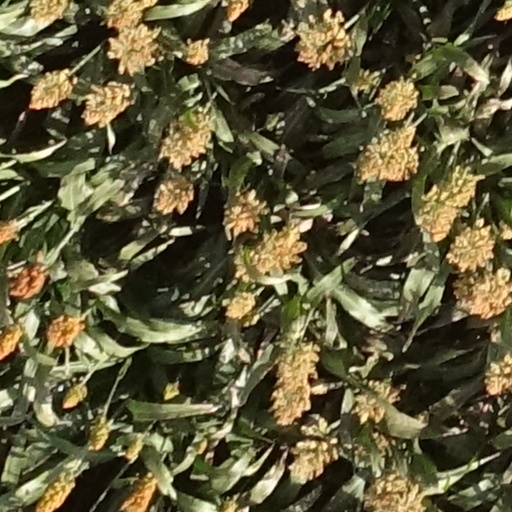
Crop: sorghum